Darcy Kuemper

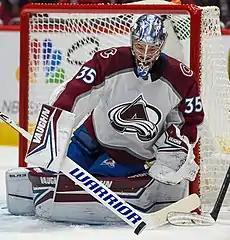
Kuemper with the Avalanche in 2021

Kuemper won his first two games in the first round against the Predators, but was forced to exit midway through game 3 after Predators forward Ryan Johansen's stick accidentally slipped through his mask and poked him in the eye. He missed the fourth and final game of the series that completed the Avalanche's sweep of the Predators, but the injury proved to be minor. He returned to the ice for the second round series and led the Avalanche past the St. Louis Blues in six games for their first appearance in the conference finals in 21 years. However, he was forced to again exit during game 1 of the conference finals series against the Edmonton Oilers. It was announced that he would not play in game 2, citing an unspecified upper body injury, with backup goaltender Pavel Francouz taking over again. Kuemper returned to the roster for game 4 as a backup to Francouz, where the Avalanche completed their sweep of the Oilers and advanced to the 2022 Stanley Cup Finals. He resumed the role of starter for game 1 of the Cup Finals against the Tampa Bay Lightning. Kuemper made big saves in game 4 and helped set up Nazem Kadri's overtime-winning goal. In a series-deciding game 6, Kuemper outdueled Lightning goaltender Andrei Vasilevskiy one final time and stopped 22 of 23 shots as the Avalanche won their third Stanley Cup title in franchise history. In doing so, Kuemper joined Hall of Fame netminder Patrick Roy as the only other Avalanche goaltender to start, play in, and win a Stanley Cup Finals series.